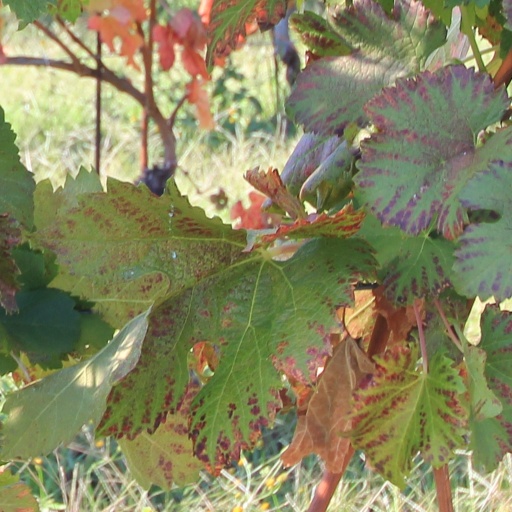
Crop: grape